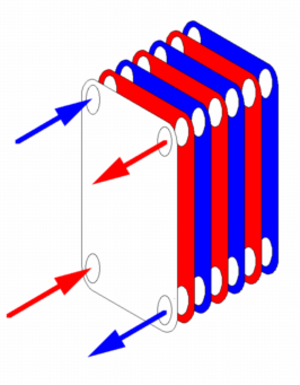
Un échangeur de chaleur est un dispositif permettant de transférer de l'énergie thermique d'un fluide vers un autre sans les mélanger. Le flux thermique traverse la surface d'échange qui sépare les fluides.